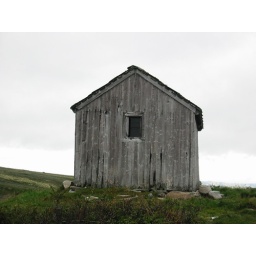
An old mountain pasture in Rondane